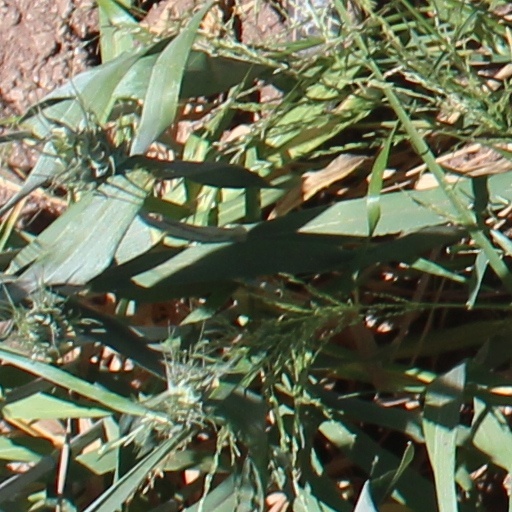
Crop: wheat